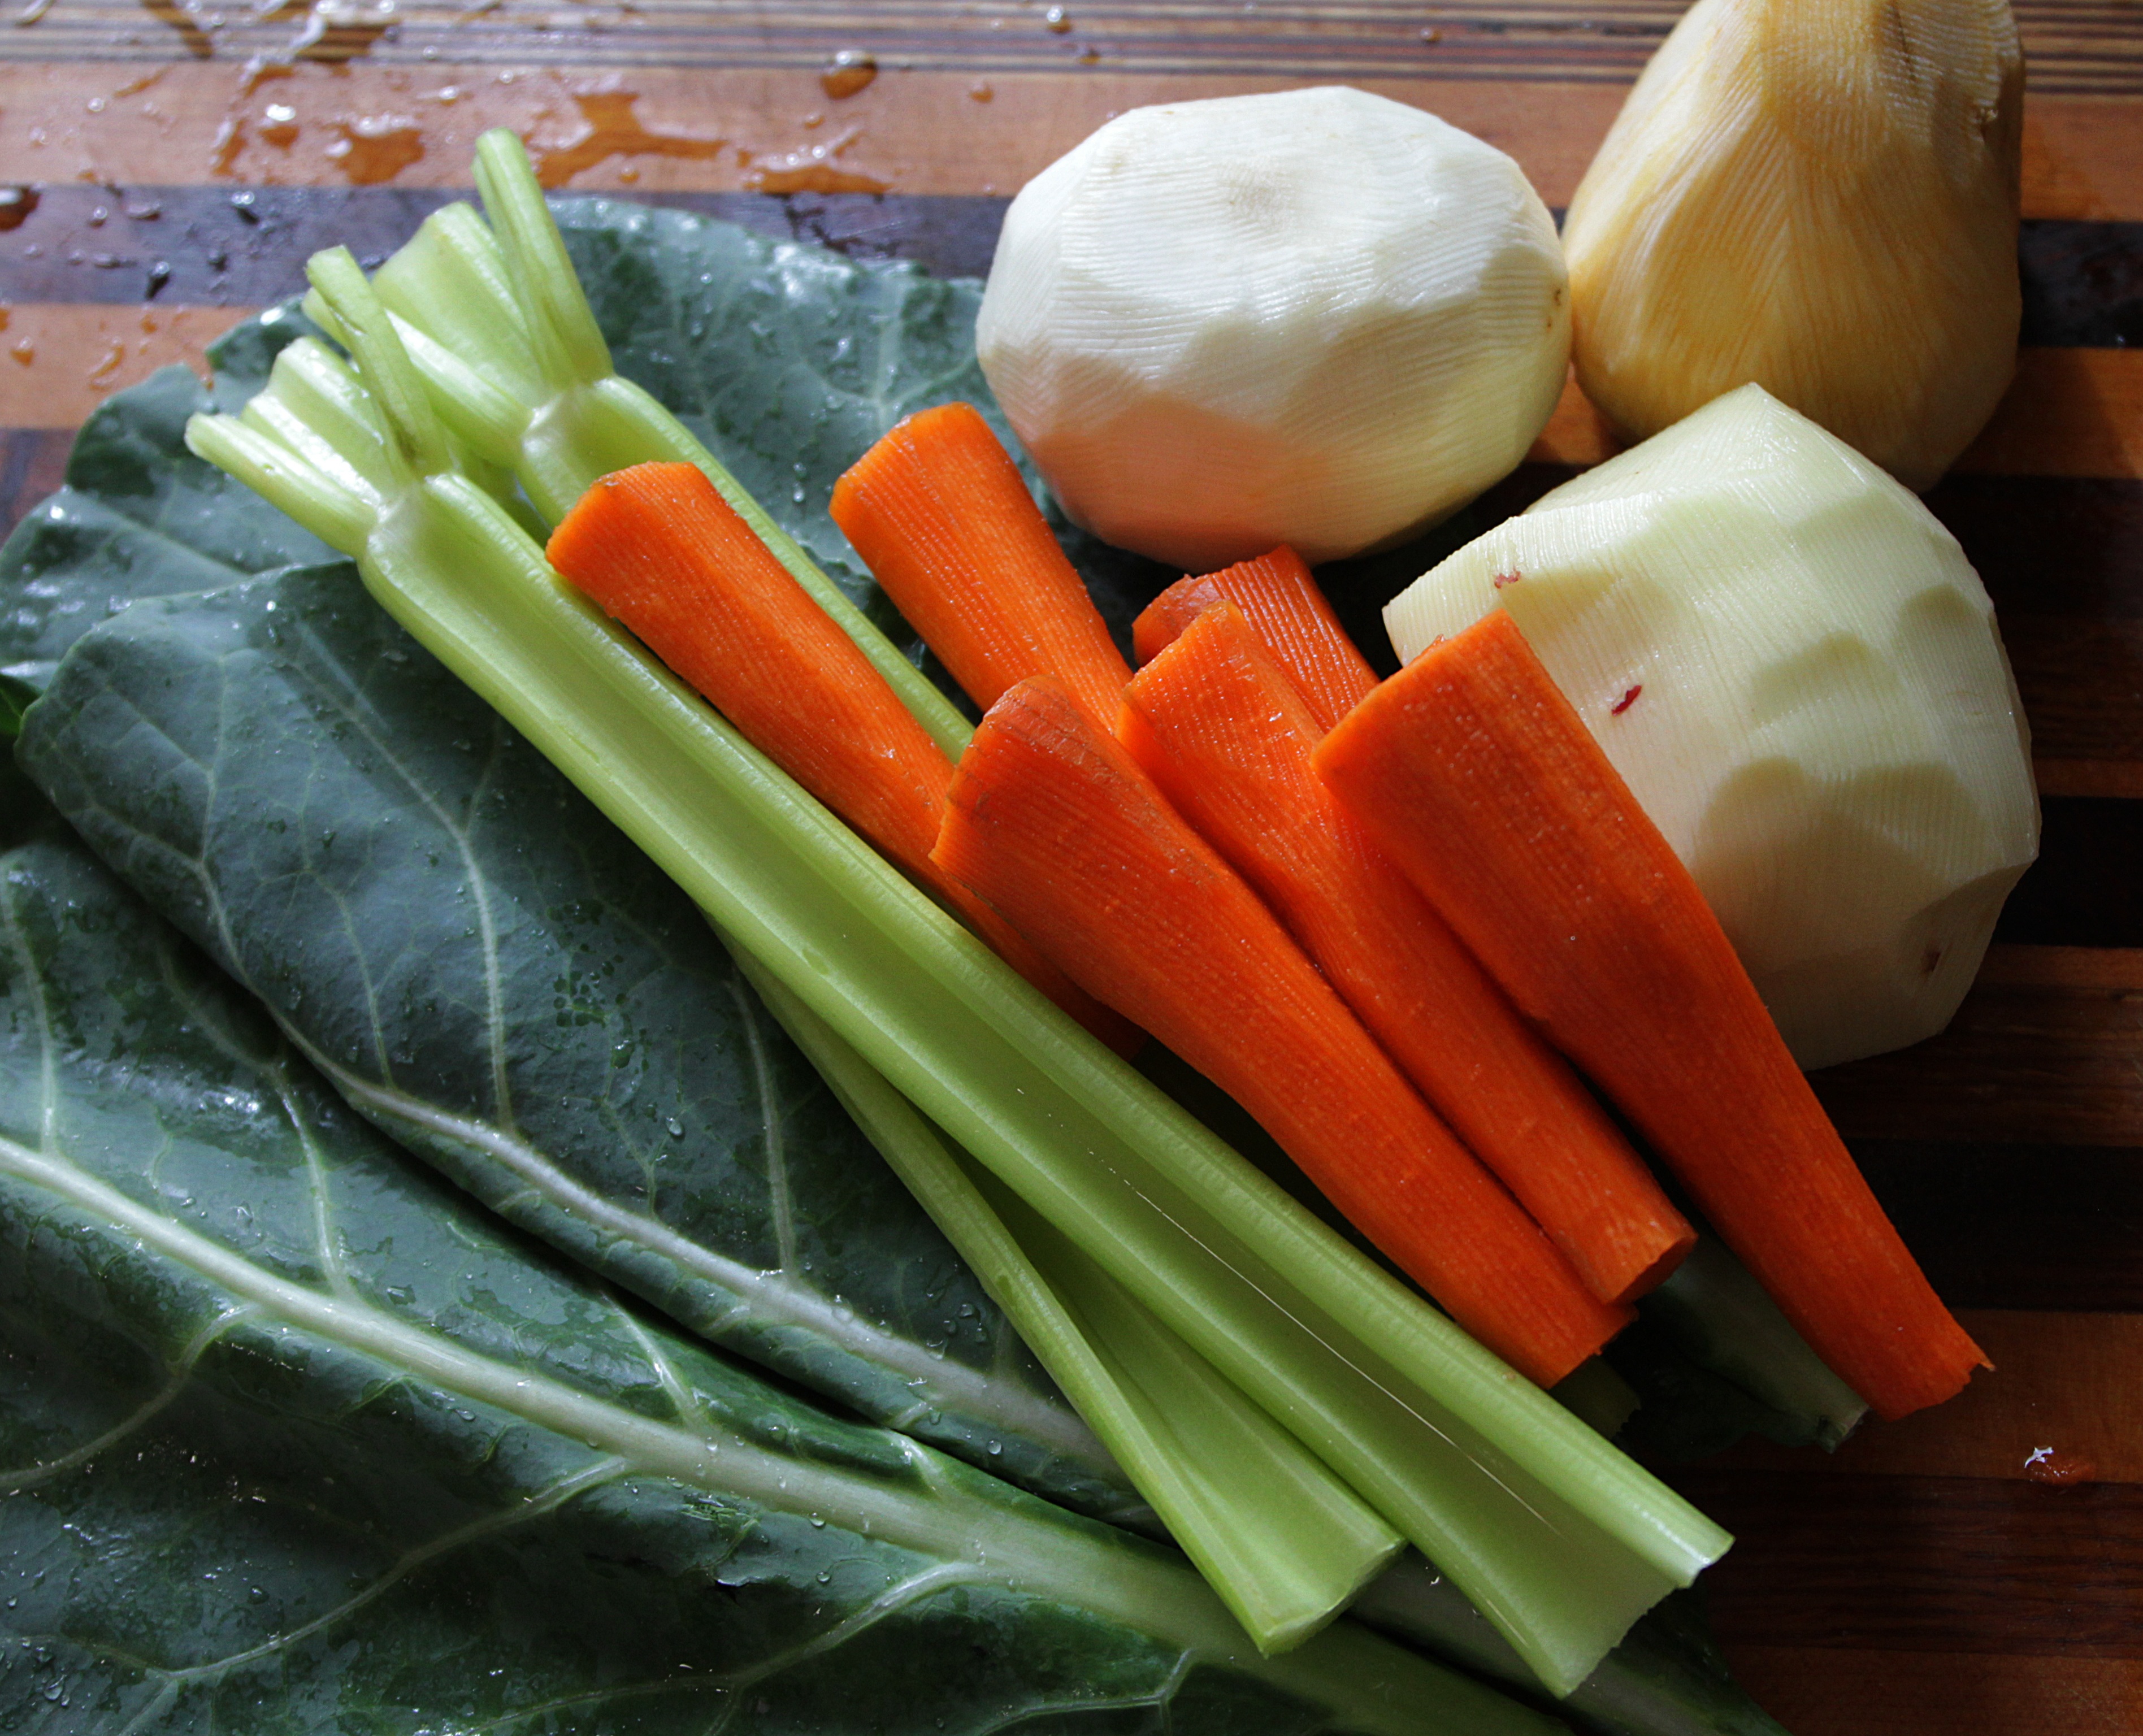
dish, food, produce, vegetable, cuisine, carrot, potato, vegetables, vegetarian, celery, carrots, root vegetables, collard greens, parsnip, chopping block, soup ingredients